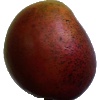
Label: Mango Red 1